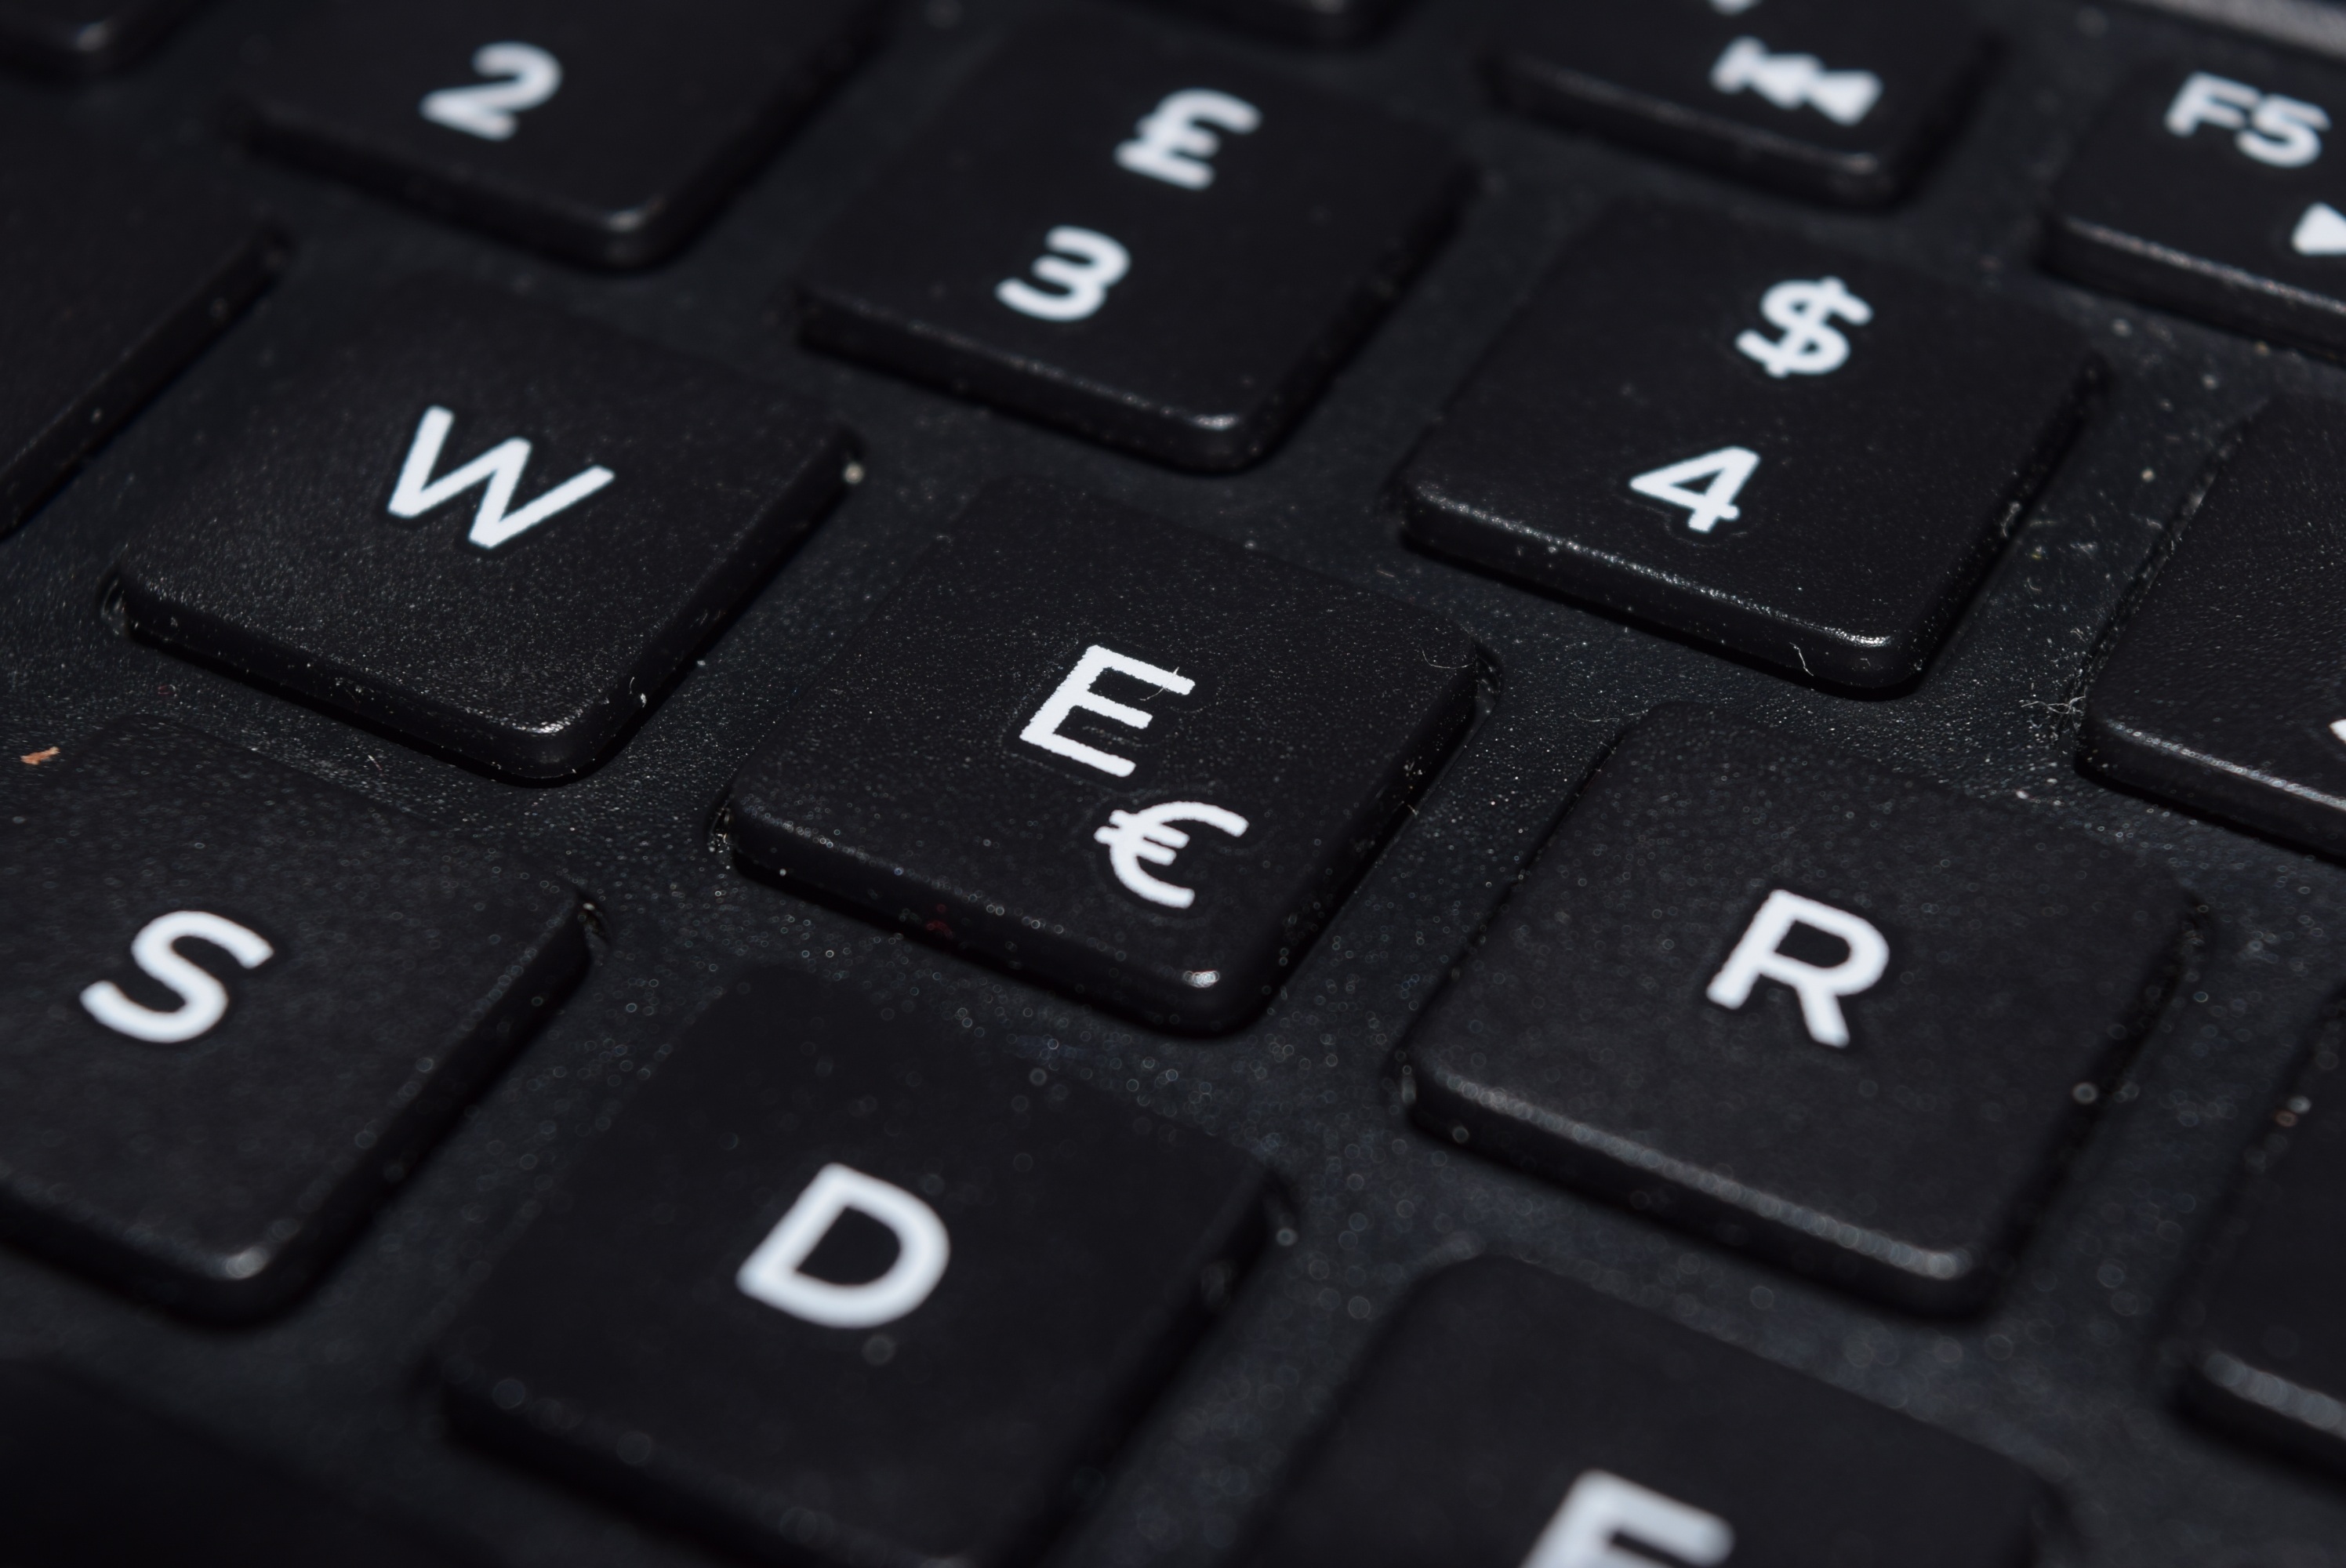
notebook, computer, work, keyboard, technology, number, web, black, font, euro, pc, multimedia, portable, computer keyboard, the internet, numeric keypad, electronic device, musical keyboard